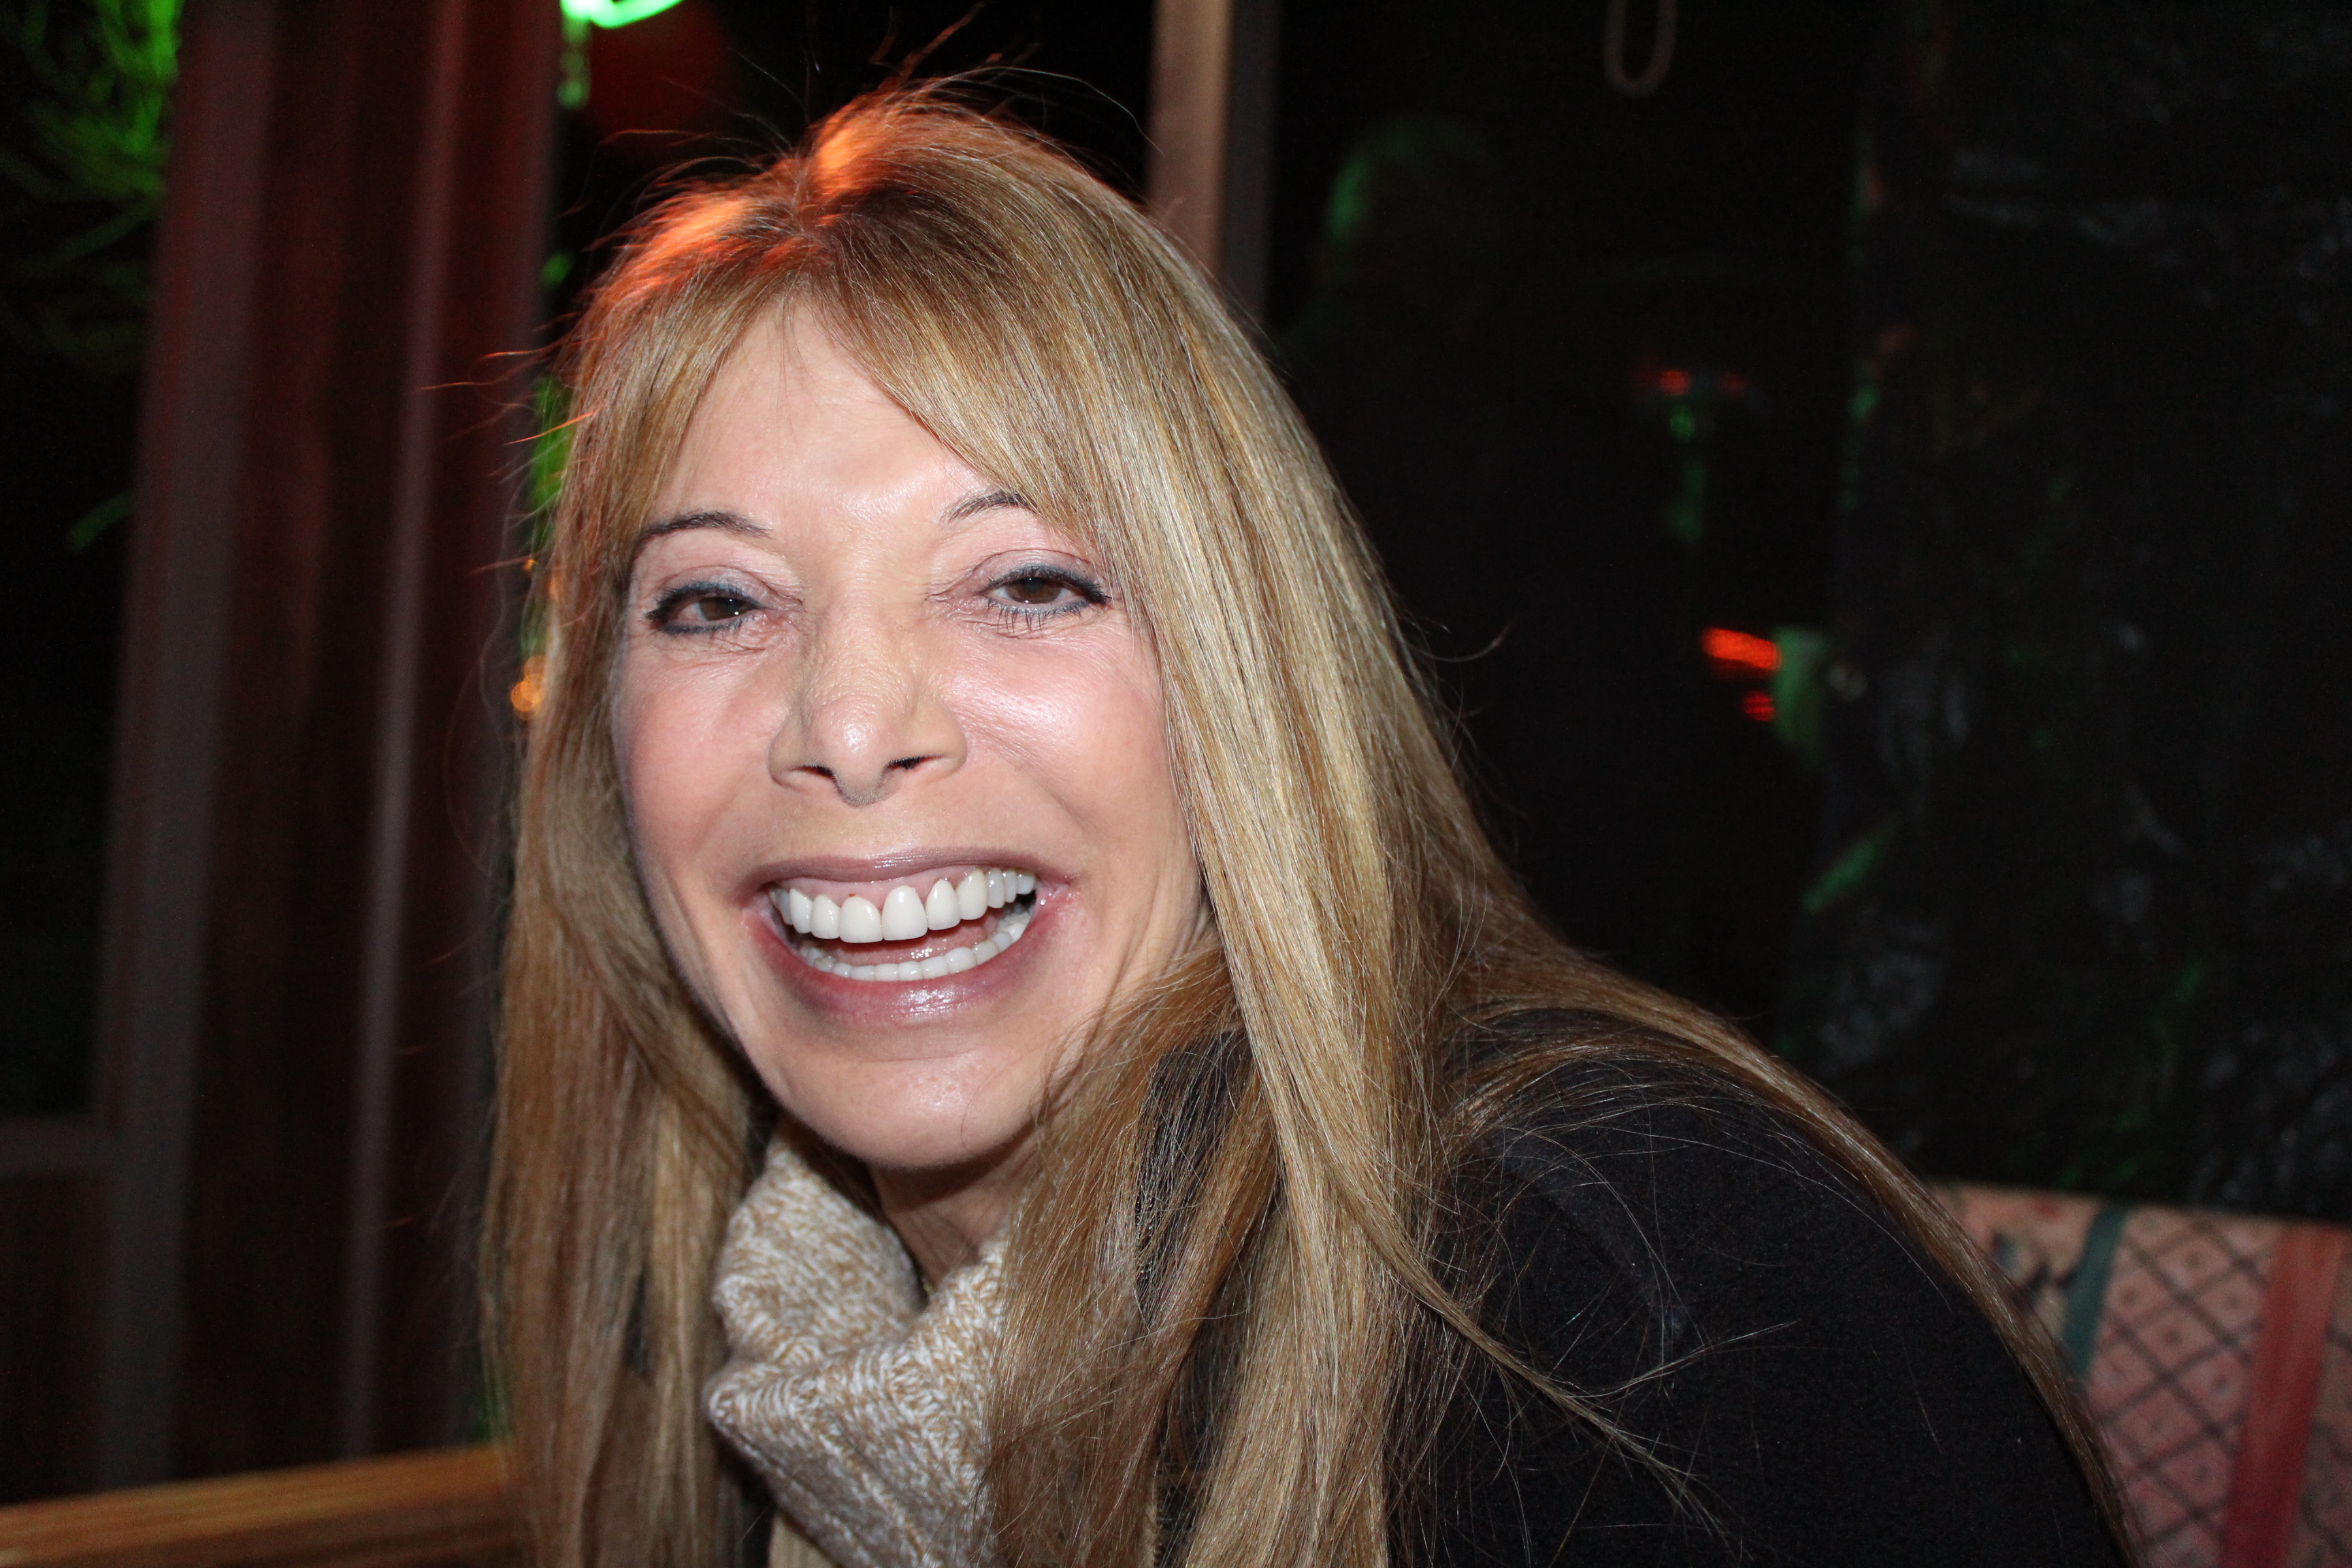
person, girl, woman, hair, portrait, model, lady, facial expression, hairstyle, smile, face, nose, eye, head, beauty, blond, brown hair